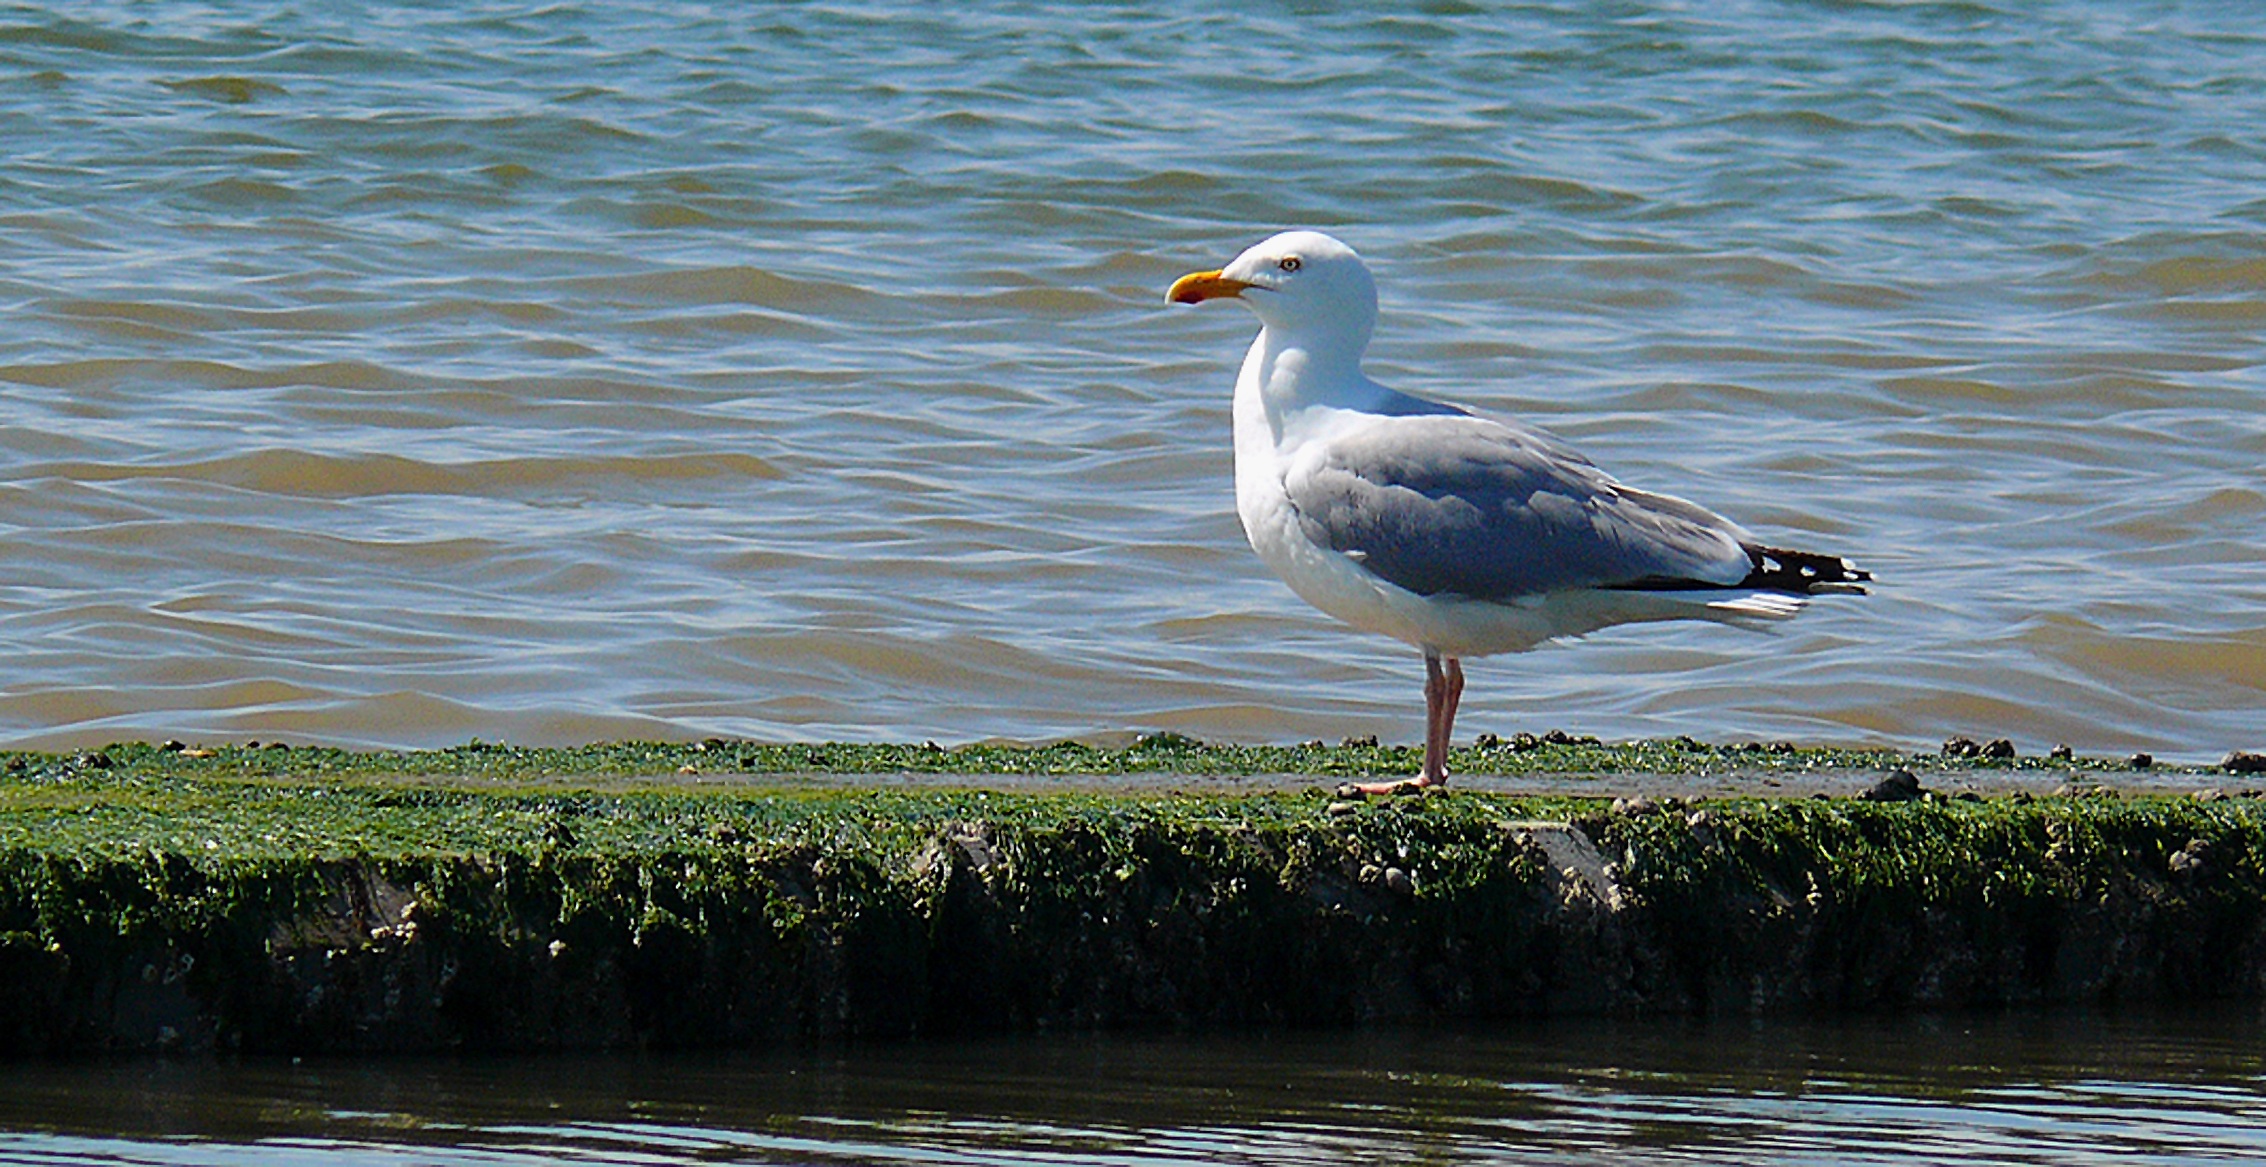
sea, coast, water, nature, bird, seabird, seagull, wildlife, reflection, feather, fauna, plumage, wetland, vertebrate, bill, waterfowl, water bird, shorebird, seevogel, seaduck